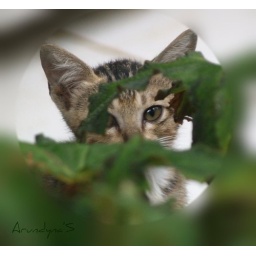
this cat was wandering around my house ^^